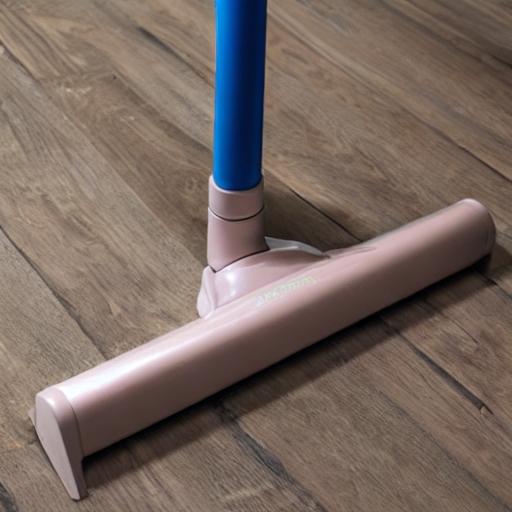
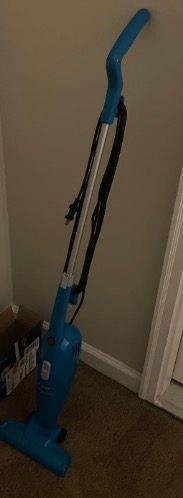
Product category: items_vacuum
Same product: no